Hendrik Gijsmans

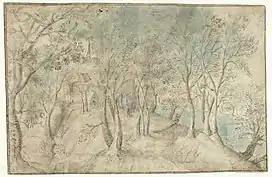
"View of a village near a river"

He is known to have travelled to Milan and Rome where he drew topographical views around 1570. He also created topographical drawings of some of the places that he visited during his trip to and from Italy including from the Rhône region and Lyon.